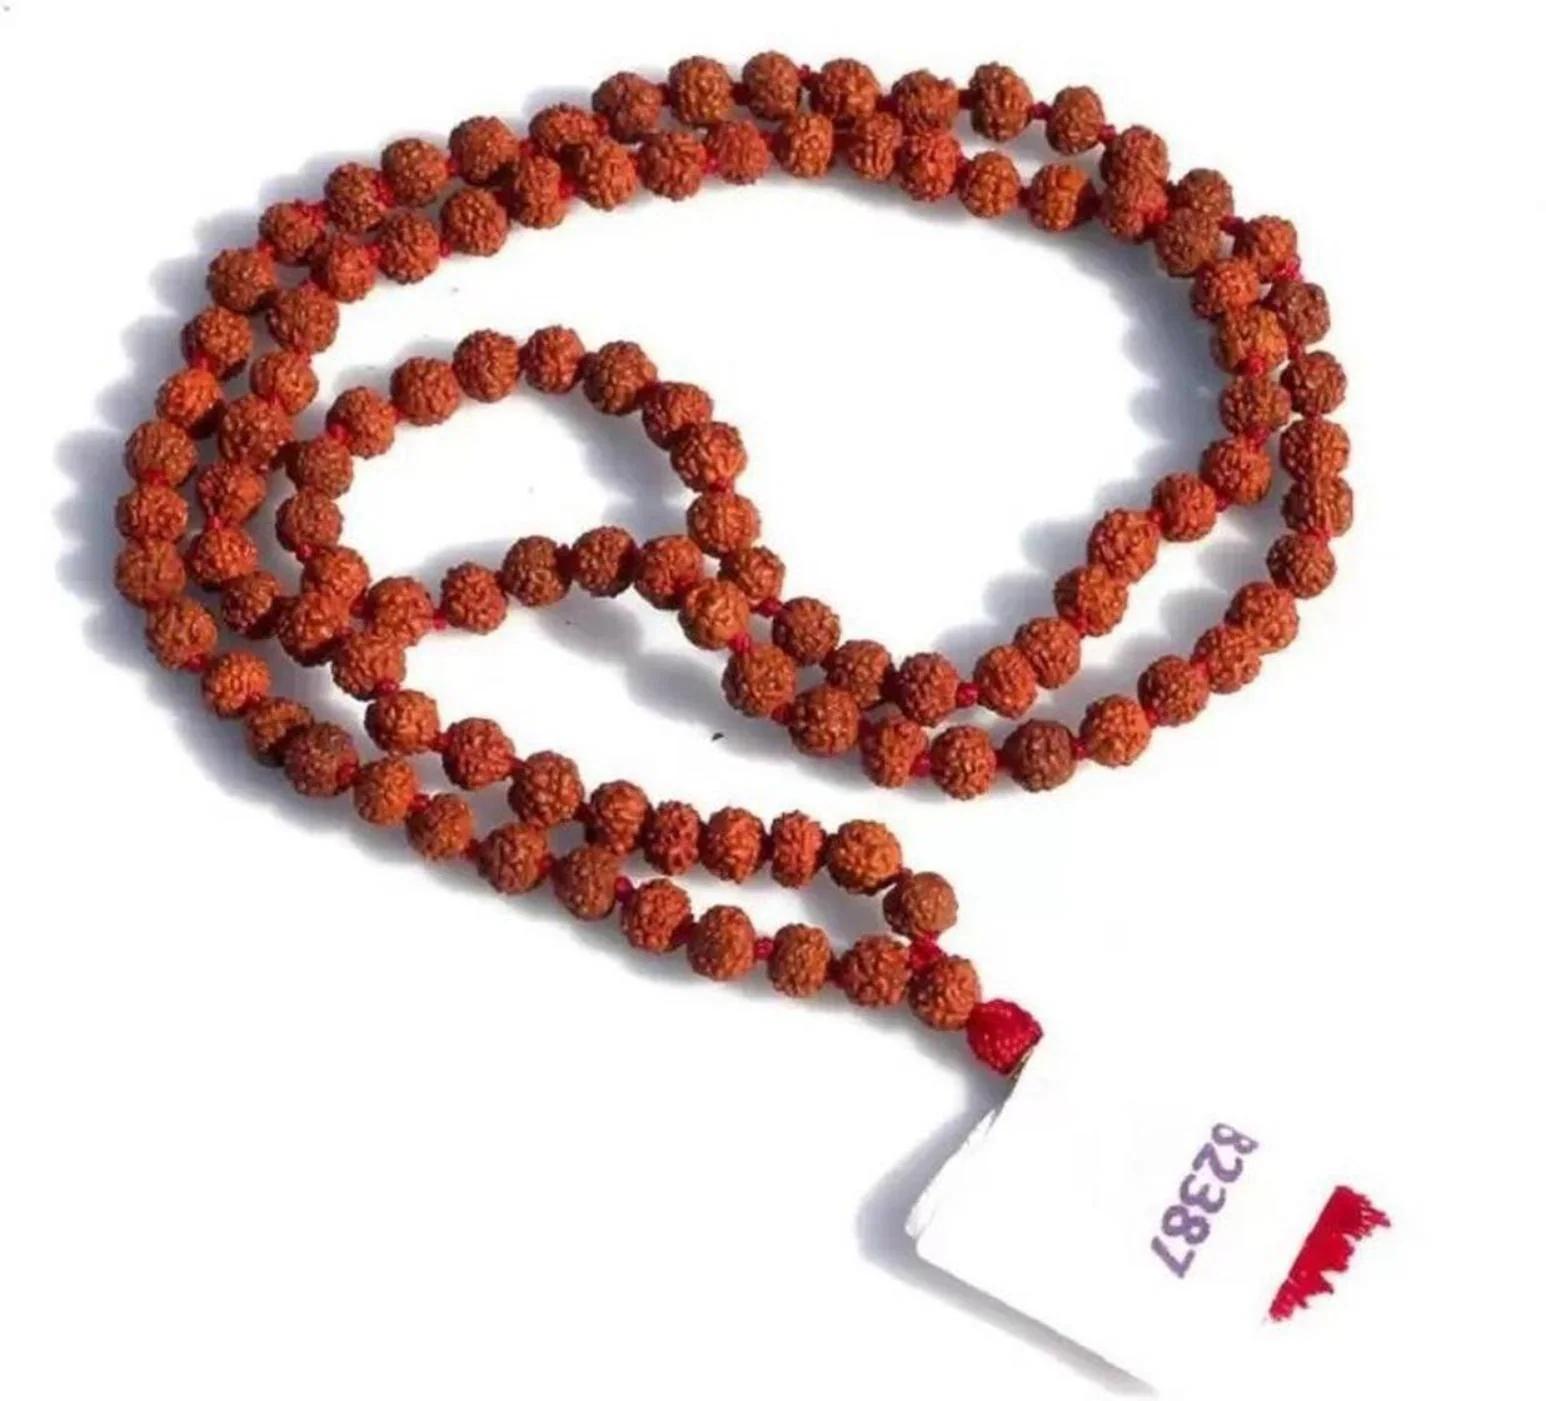
Chopra Gems Wood Original Panchmukhi Rudraksha Japa Puja Mala Brown
Type: Necklaces & Pendants
Brand: Chopra Gems & Jewellery
Price: Rs. 499
Chopra Gems
Features: Original panchmukhi rudraksha japa puja mala,Color - brown,Collection - ethnic
Included: Original Panchmukhi Rudraksha Japa Puja Mala